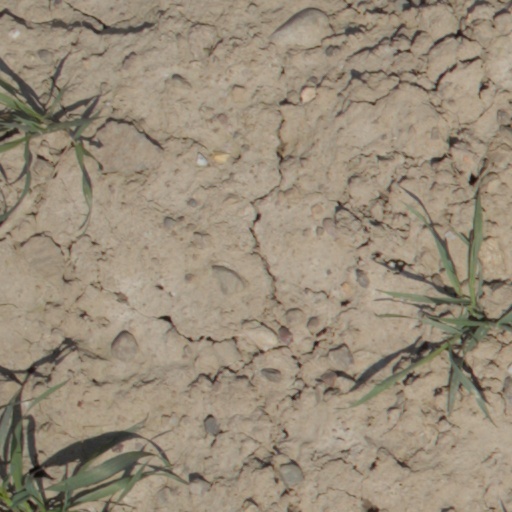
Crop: wheat